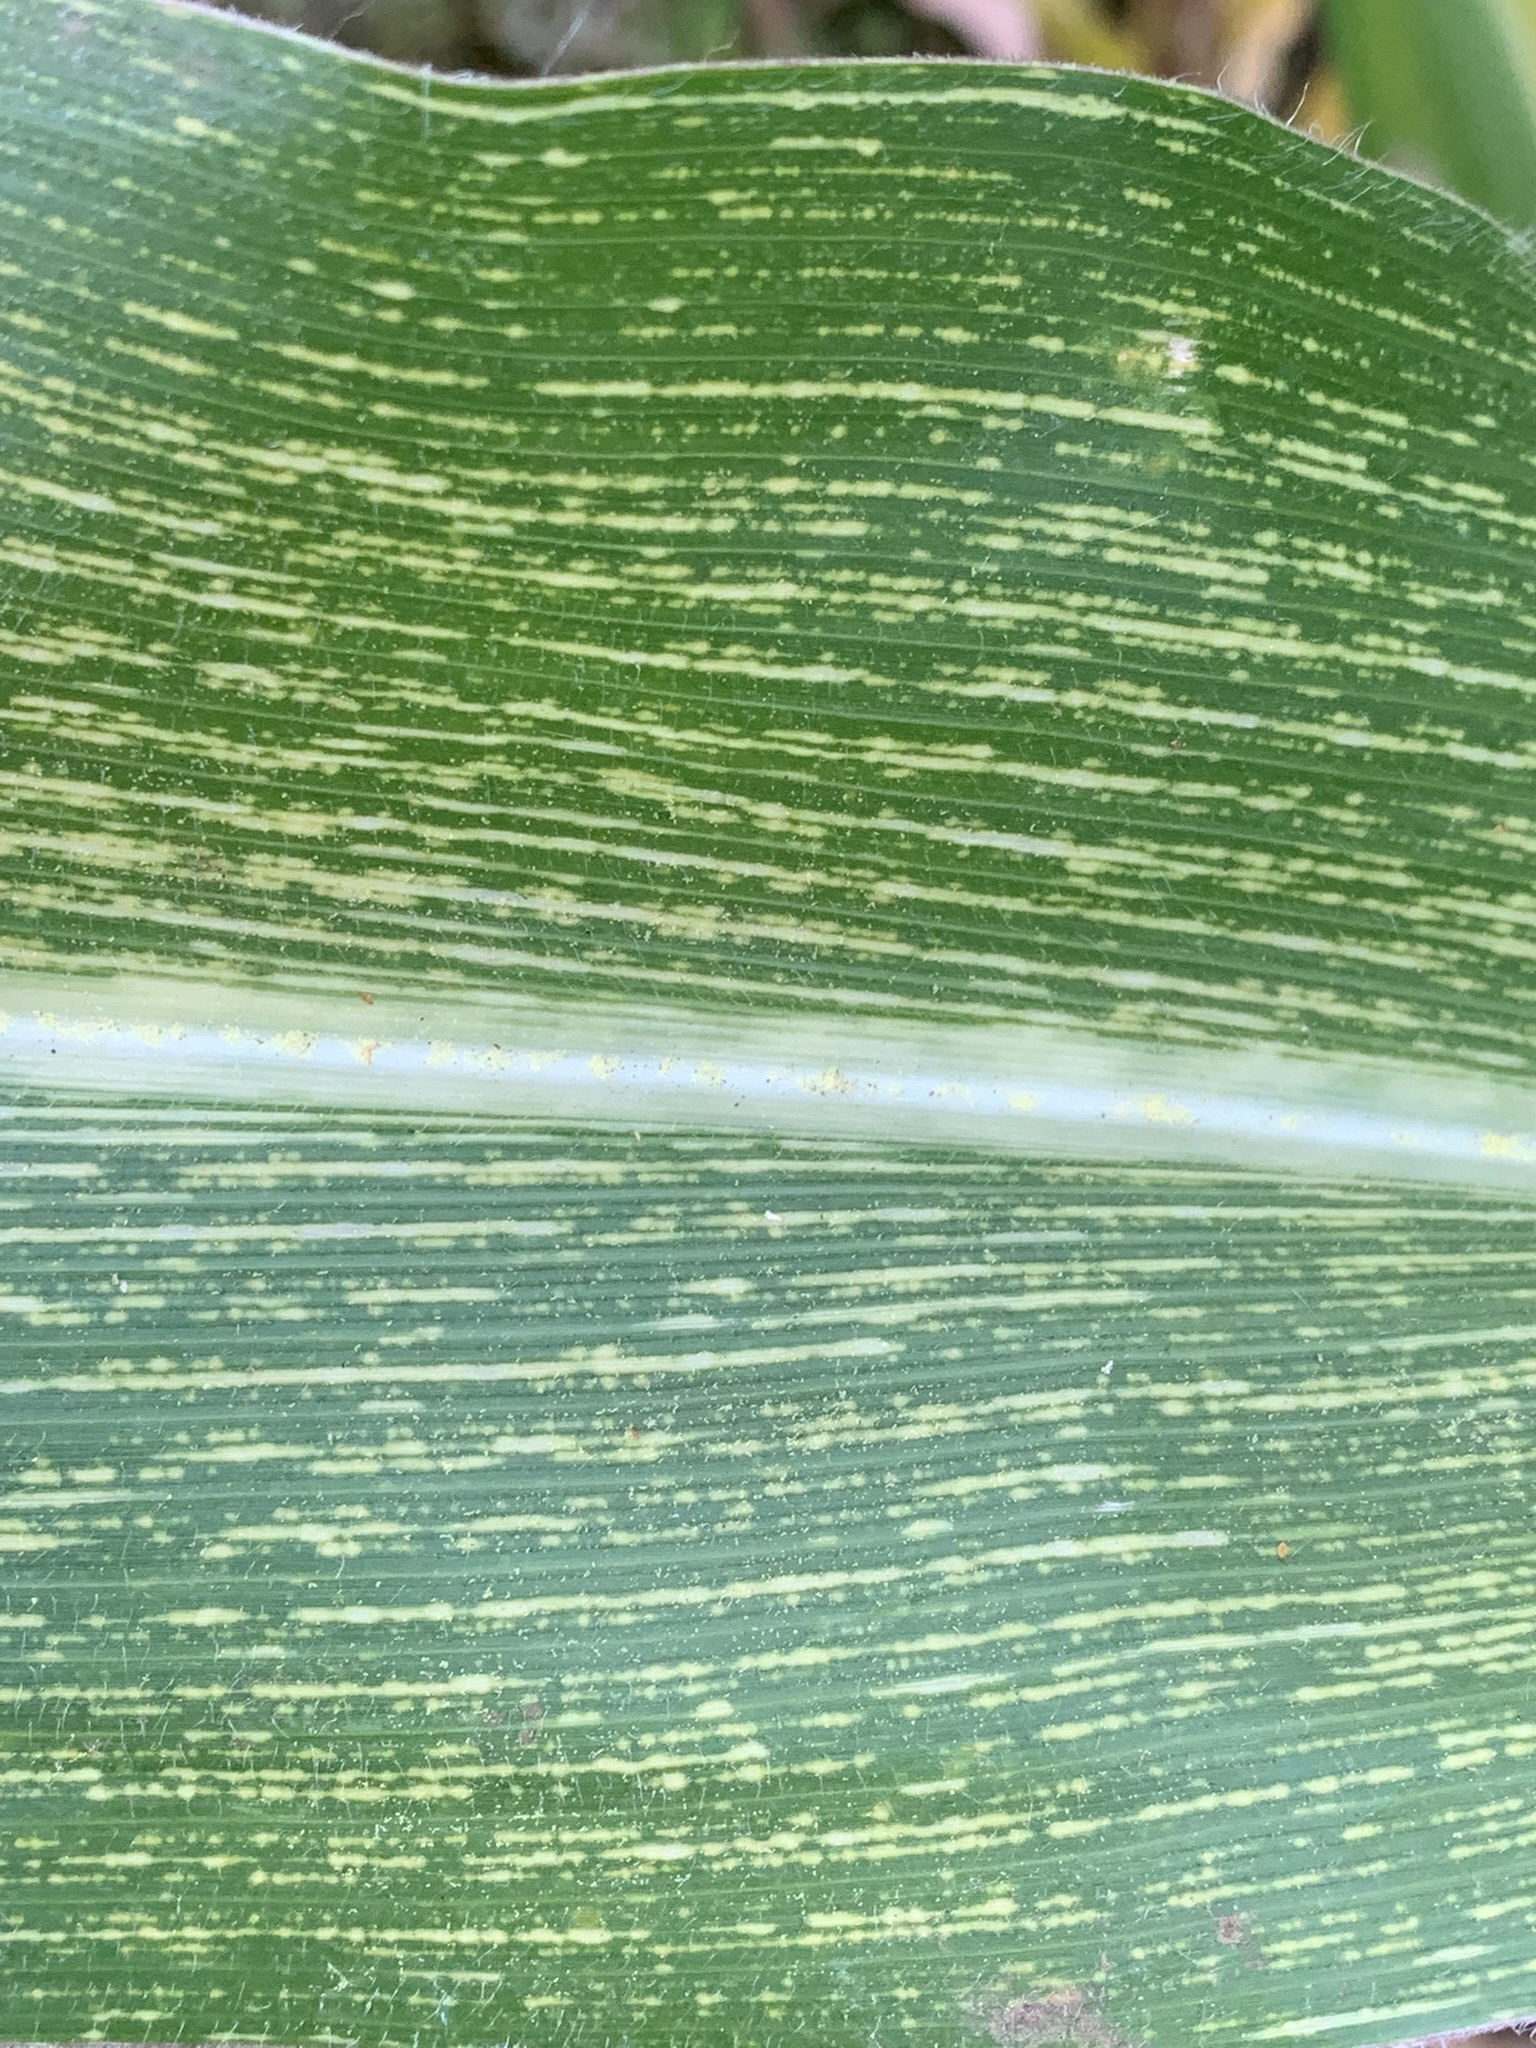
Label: MSV